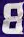
Number: 8